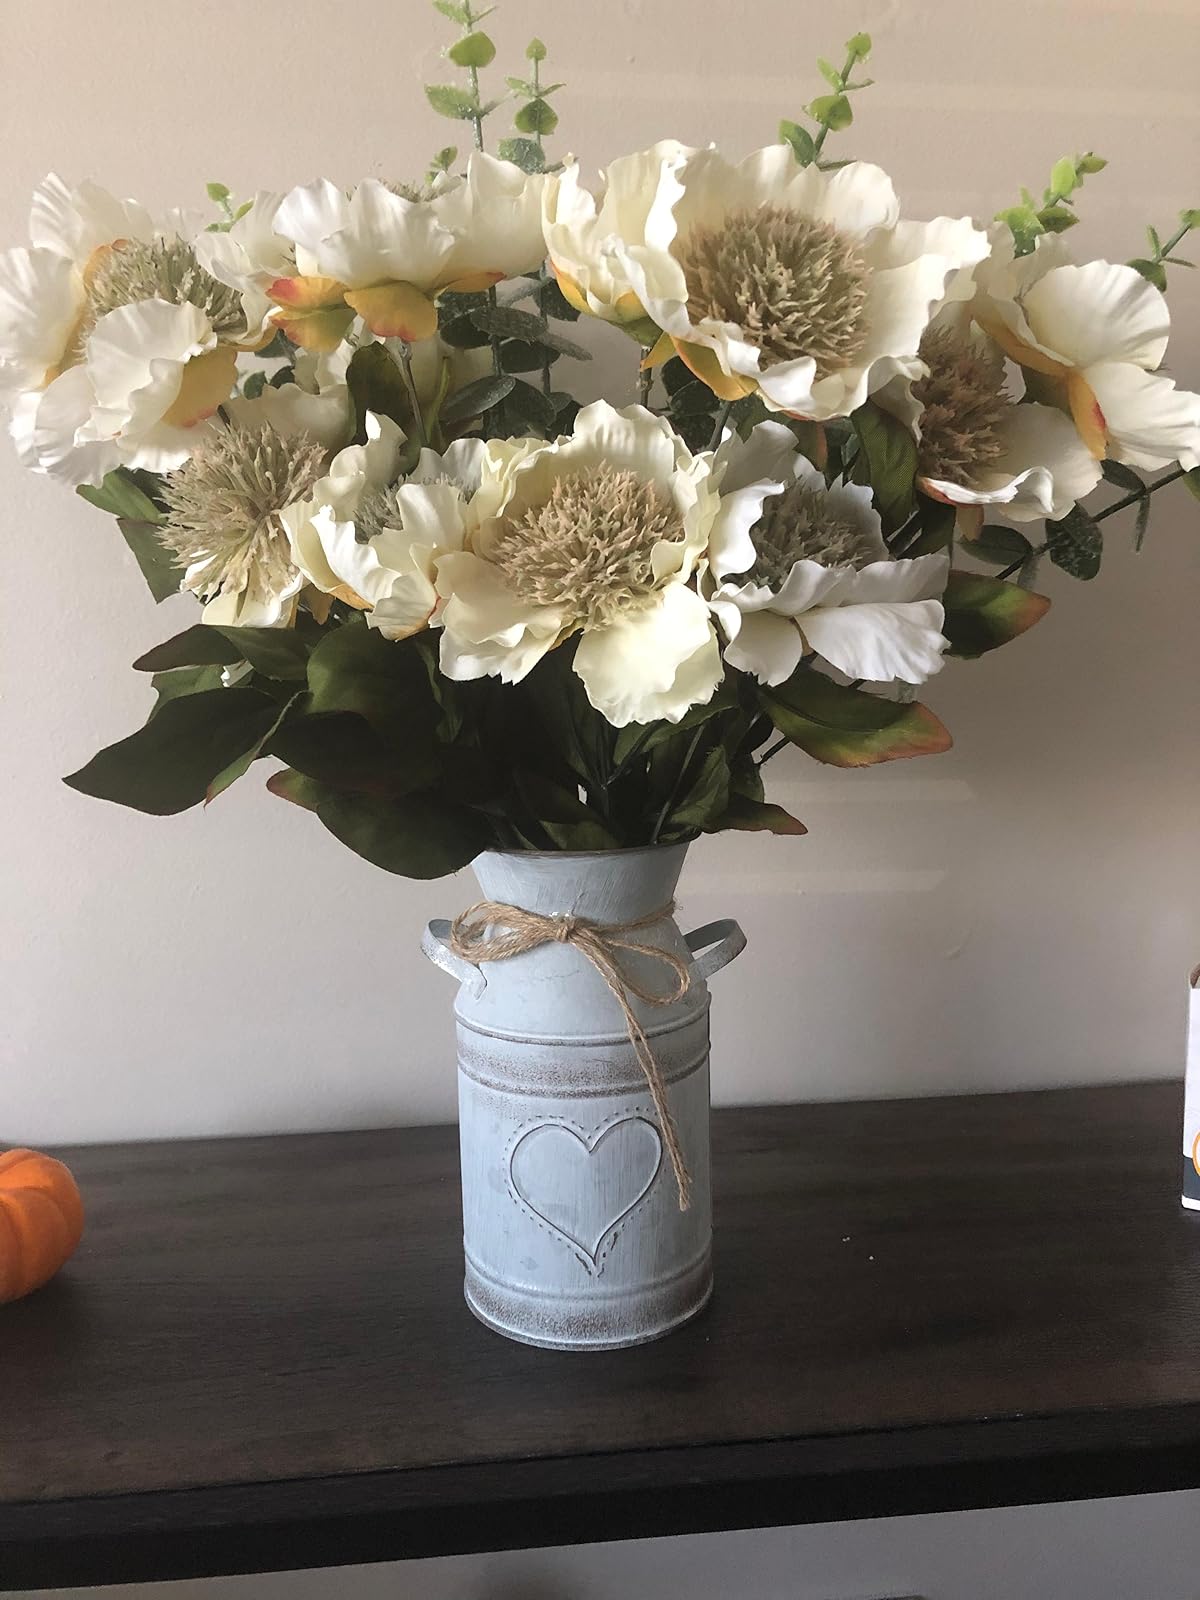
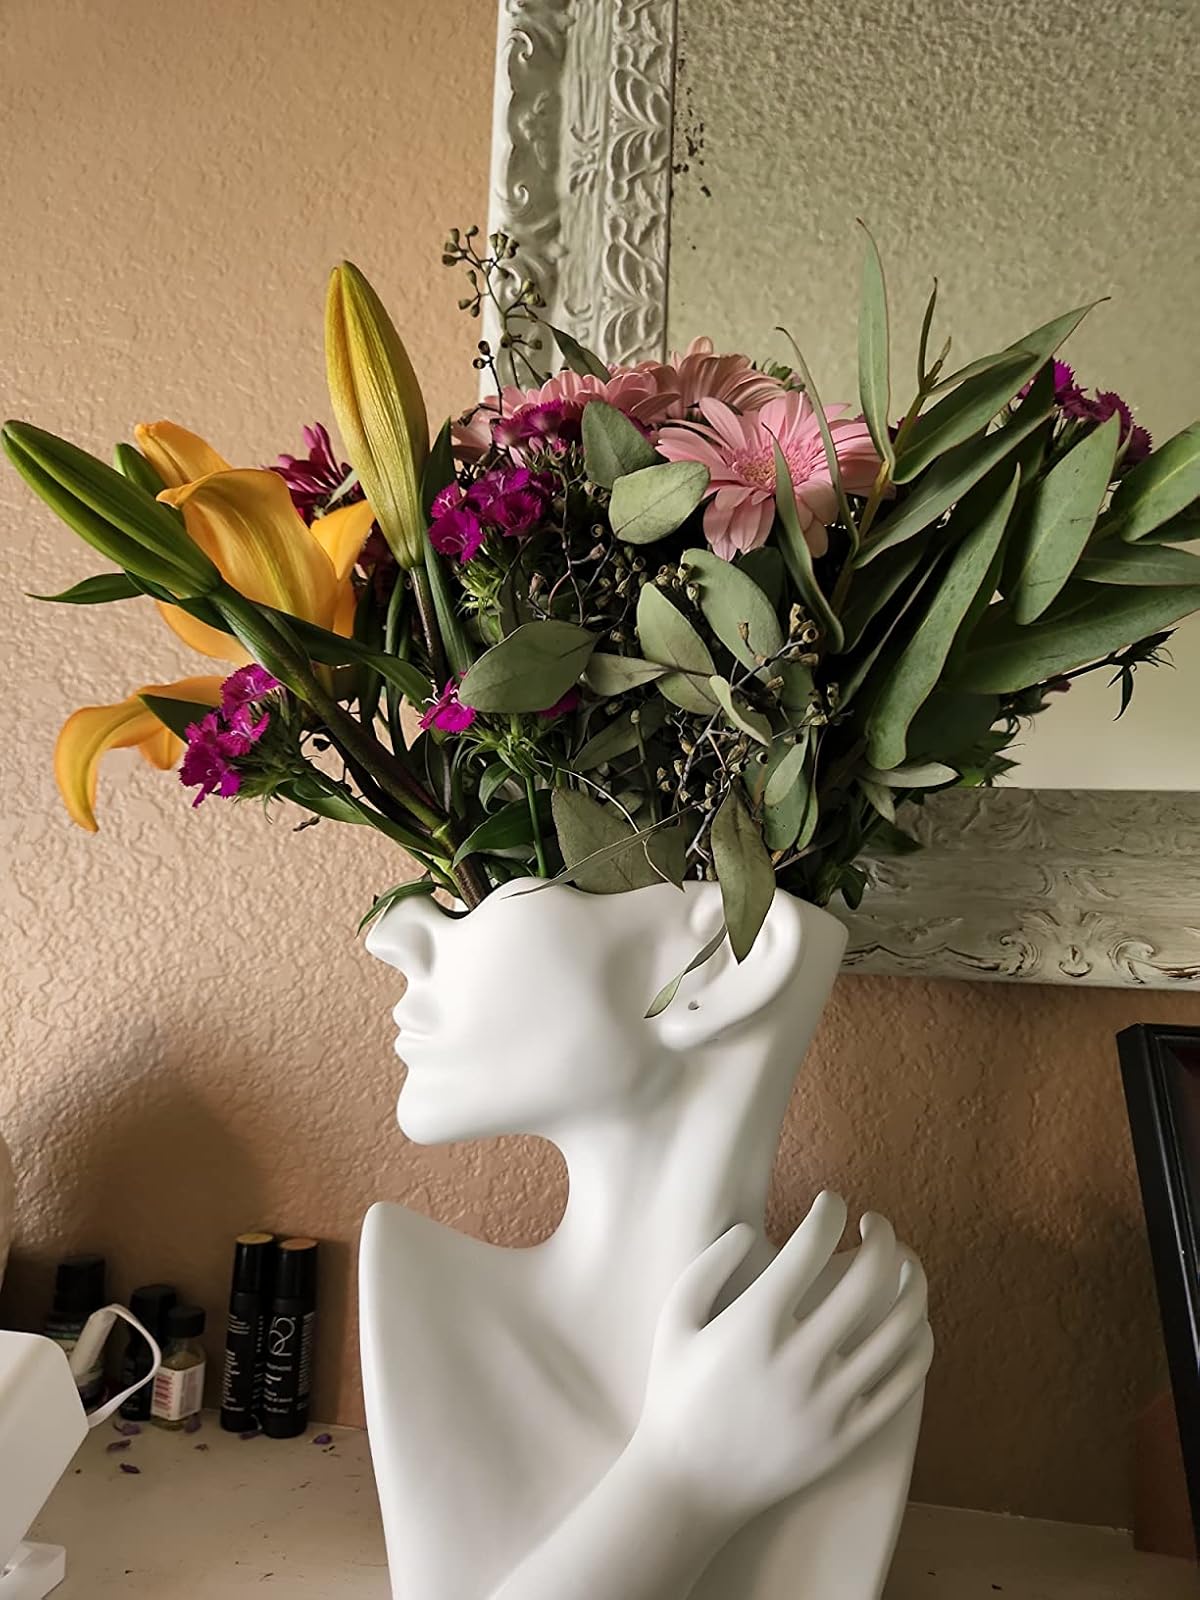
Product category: vase
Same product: no